Centre Block

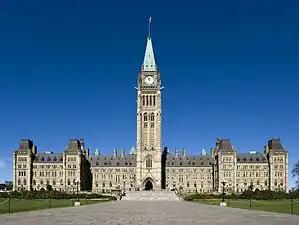
Centre Block, 2013

The Centre Block is the main building of the Canadian parliamentary complex on Parliament Hill, in Ottawa, Ontario, containing the House of Commons and Senate chambers, as well as the offices of a number of members of parliament, senators, and senior administration for both legislative houses. It is also the location of several ceremonial spaces, such as the Hall of Honour, the Memorial Chamber, and Confederation Hall.